Return to Sleepaway Camp

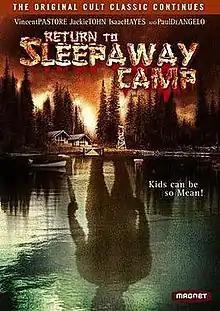
Official DVD cover by Magnolia Pictures

Return to Sleepaway Camp is a 2008 American slasher film written and directed by Robert Hiltzik. The film stars Vincent Pastore, Jackie Tohn, Jonathan Tiersten, Paul DeAngelo, Isaac Hayes, and Michael Gibney.